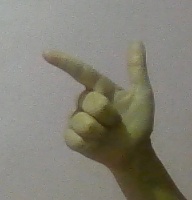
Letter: yaa